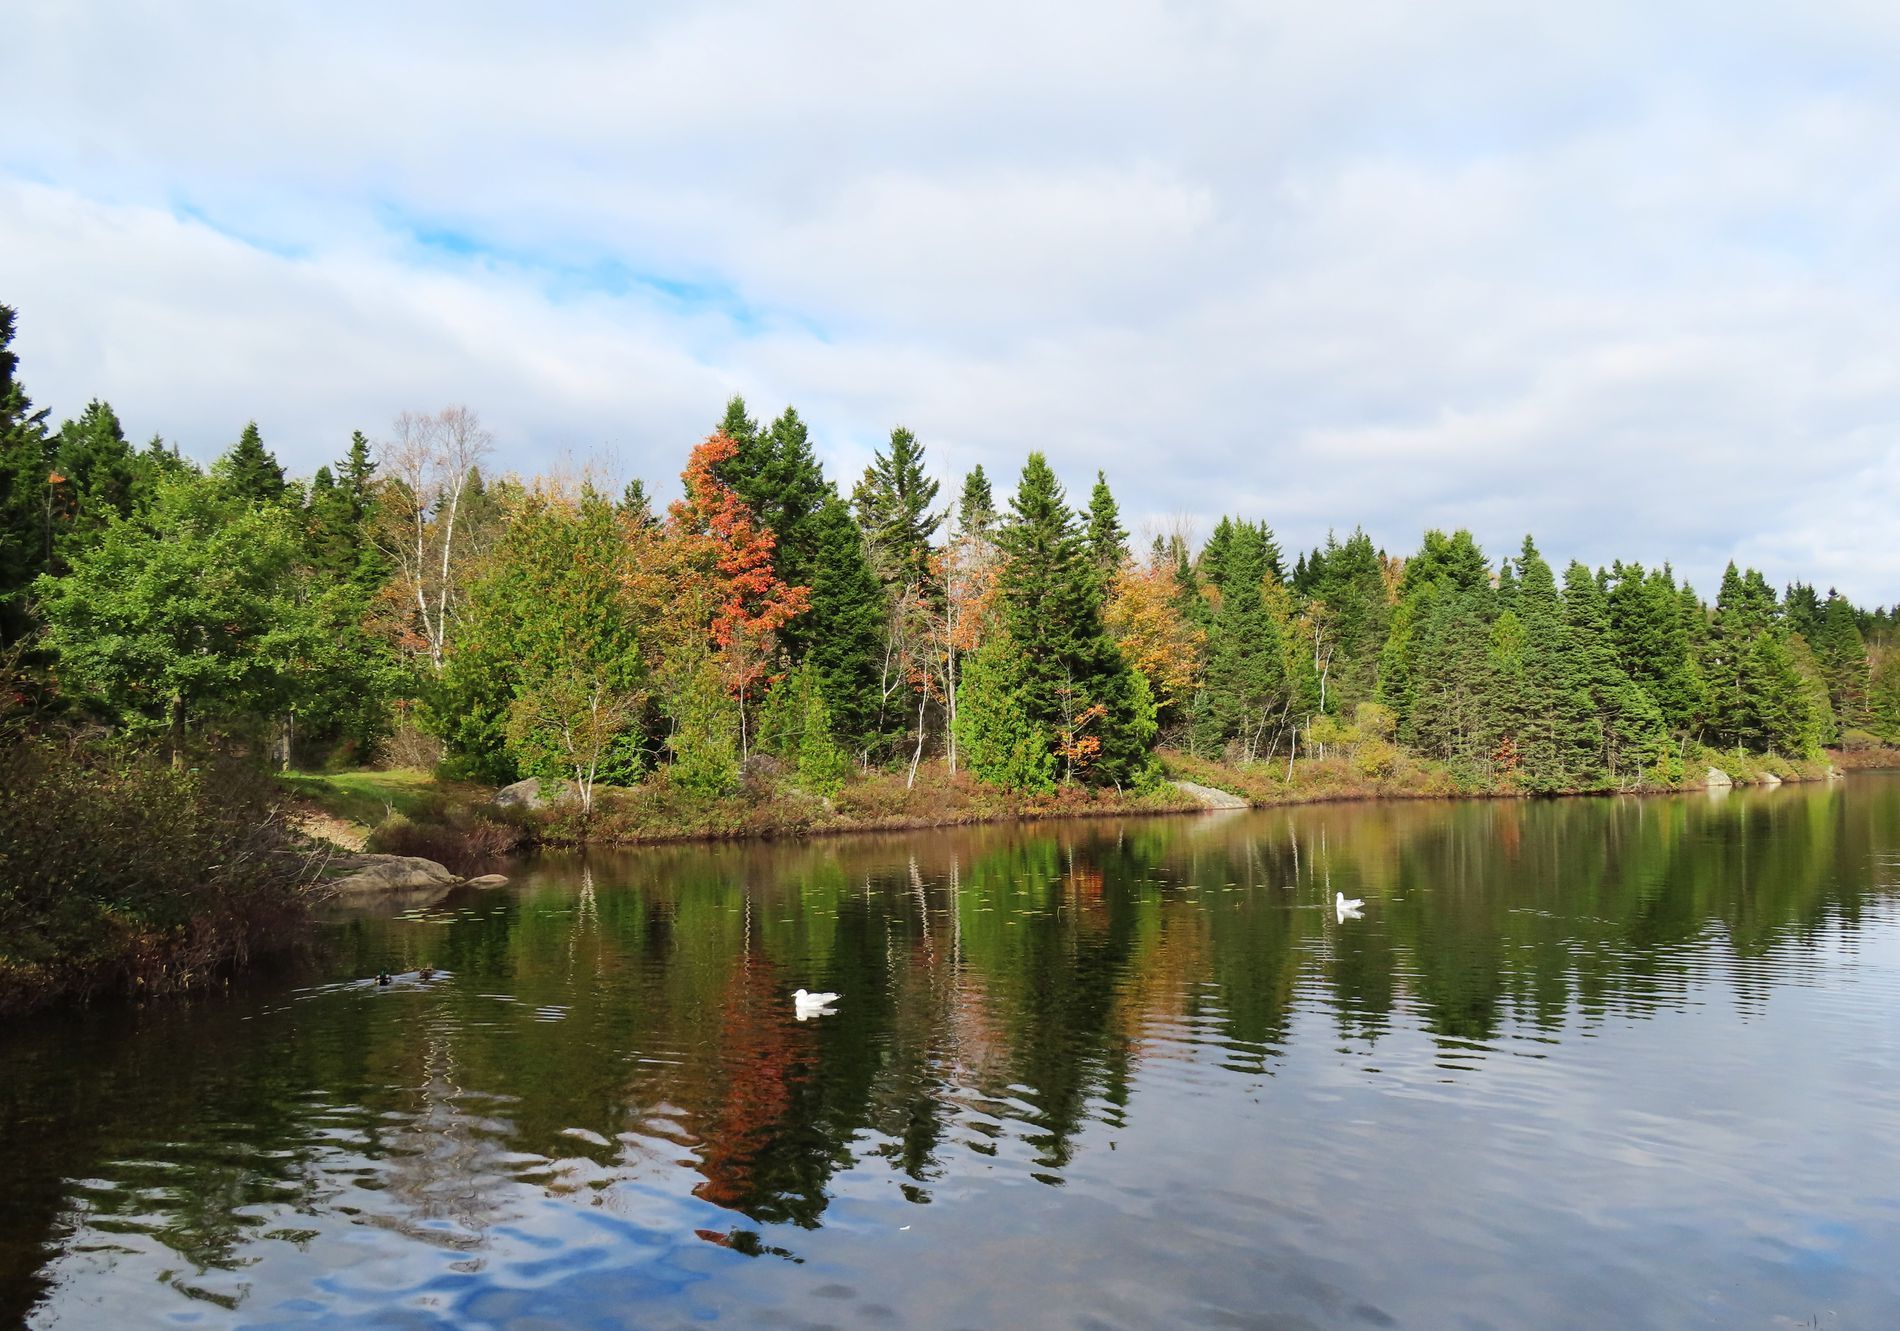
Peaceful Lakeside in Fall
scene featuring a mix of evergreen and autumn-colored trees in jungle. The calm water in the lake reflects the vibrant foliage and sky, with ducks. Soft lighting and scattered clouds add to the peaceful and natural atmosphere
The image depicts a calm lakeside scene with lush green trees in jungles hints of autumn colors. The soft lighting and reflections on the water create a peaceful atmosphere. Ducks or geese glide on the lake, adding gentle movement. The mix of evergreens and changing leaves adds warmth and depth, making the scene feel serene and natural, and the mood is calm and refreshing, move a sense of peacefulness and connection with nature. The angle of the shot is slightly wide
Labels: Plant, Tree, Nature, Outdoors, Pond, Water, Vegetation, Scenery, Fir, Landscape, Lake, Wilderness, Land, Woodland, Grove, Conifer, Jungle, Sky, Animal, Bird, Grass, Pine, Person, Boat, Canoe, Canoeing, Leisure Activities, Rowboat, Sport, Transportation, Vehicle, Water Sports, Rainforest, Cloud, Green, Spruce, Swamp, Sea, Shoreline, duck
Camera: Canon Canon PowerShot SX740 HS
Aperture: F4
Exposure: 1/1000 sec
ISO: 100
Focal length: 5.9 mm